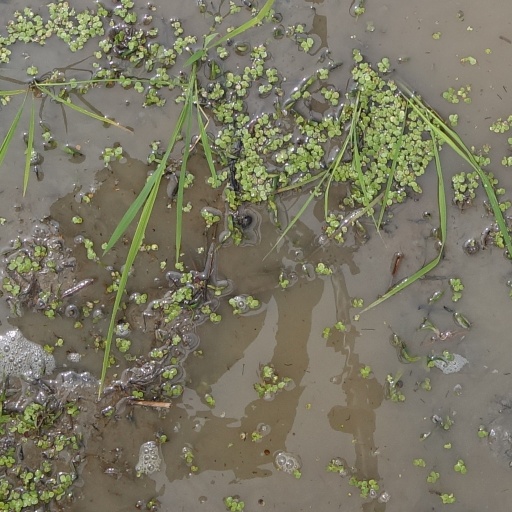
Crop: rice